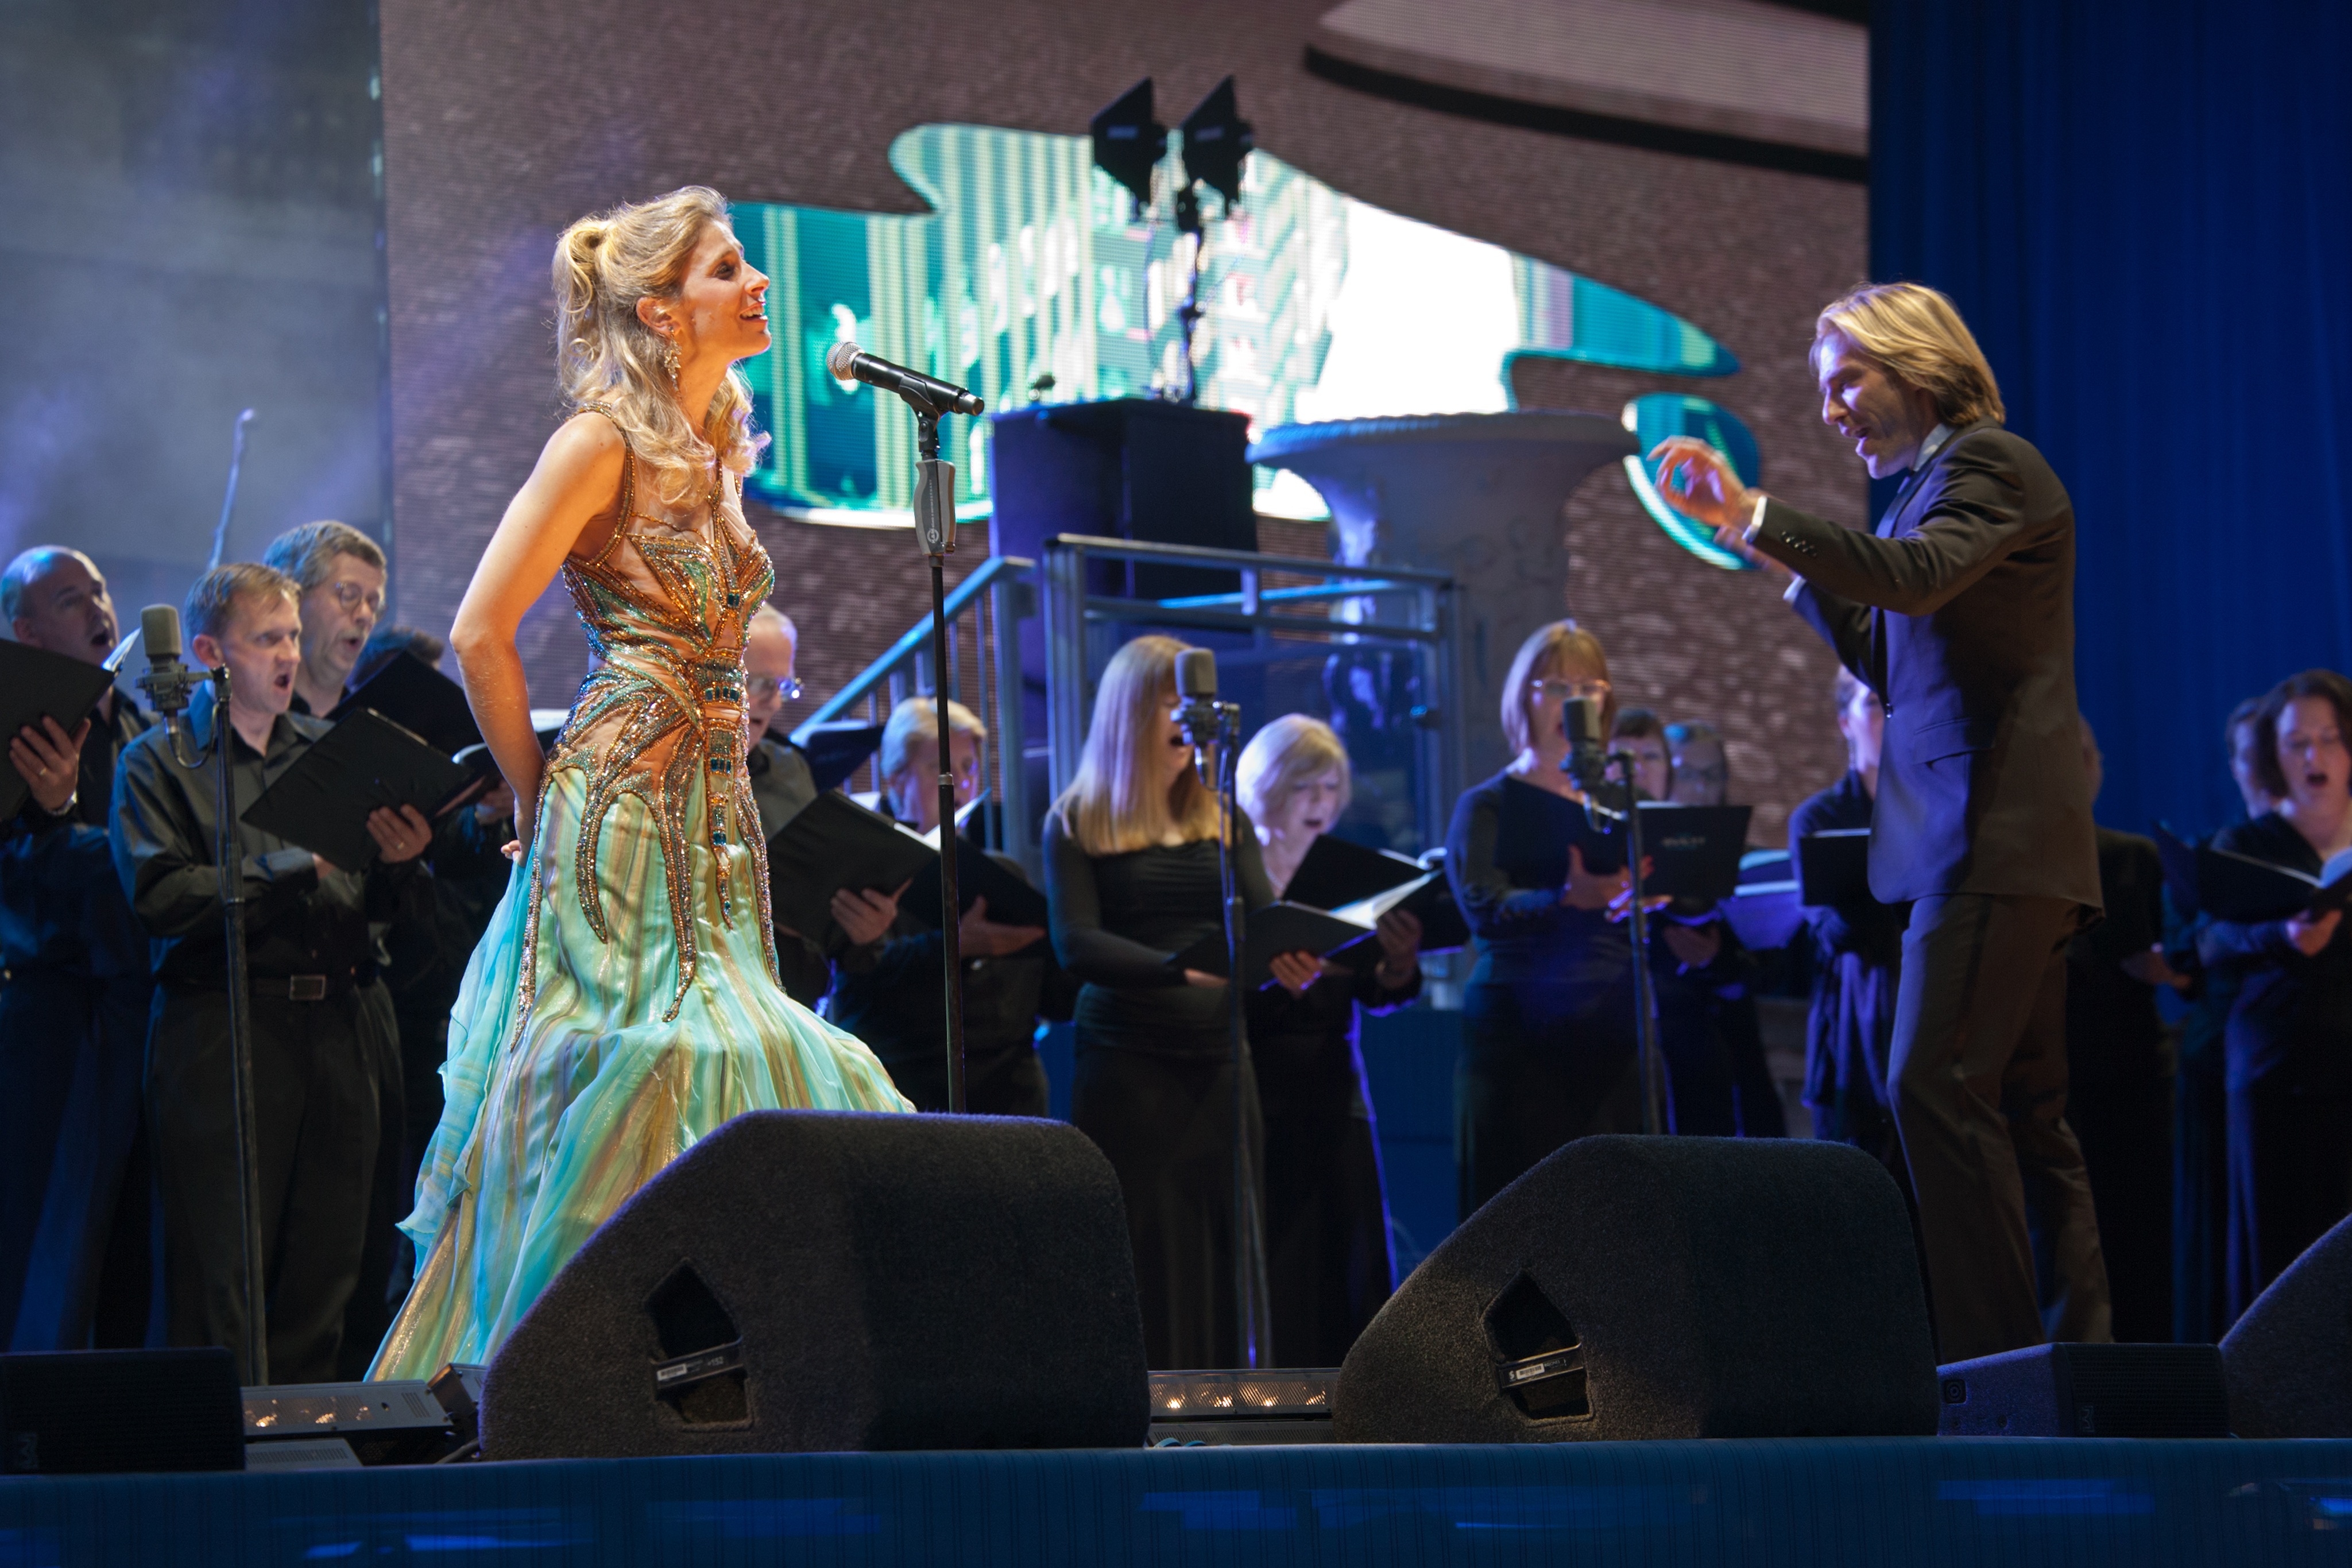
music, concert, audience, show, choir, musician, performance art, stage, performance, singing, entertainment, performing arts, buckingham palace, social group, musical theatre, coronation gala, eric whitacre, virtual choir, hila pitmann, bach choir